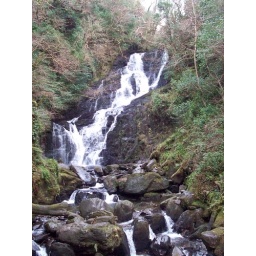
torc waterfalls at the base of torc mountain in killarney national park in ireland